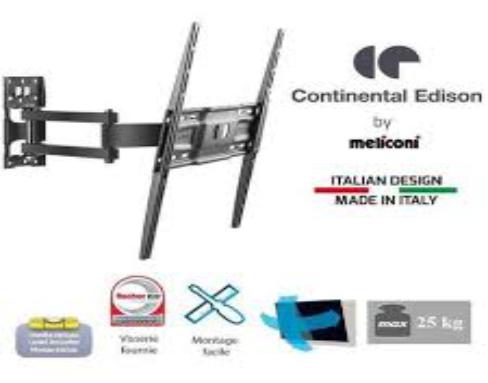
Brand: continental edison
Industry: Electronic